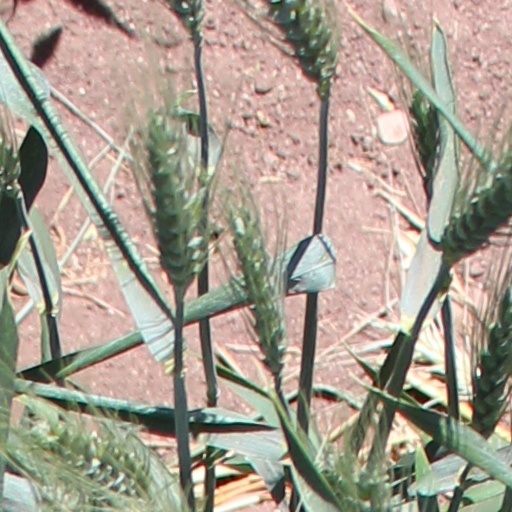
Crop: wheat